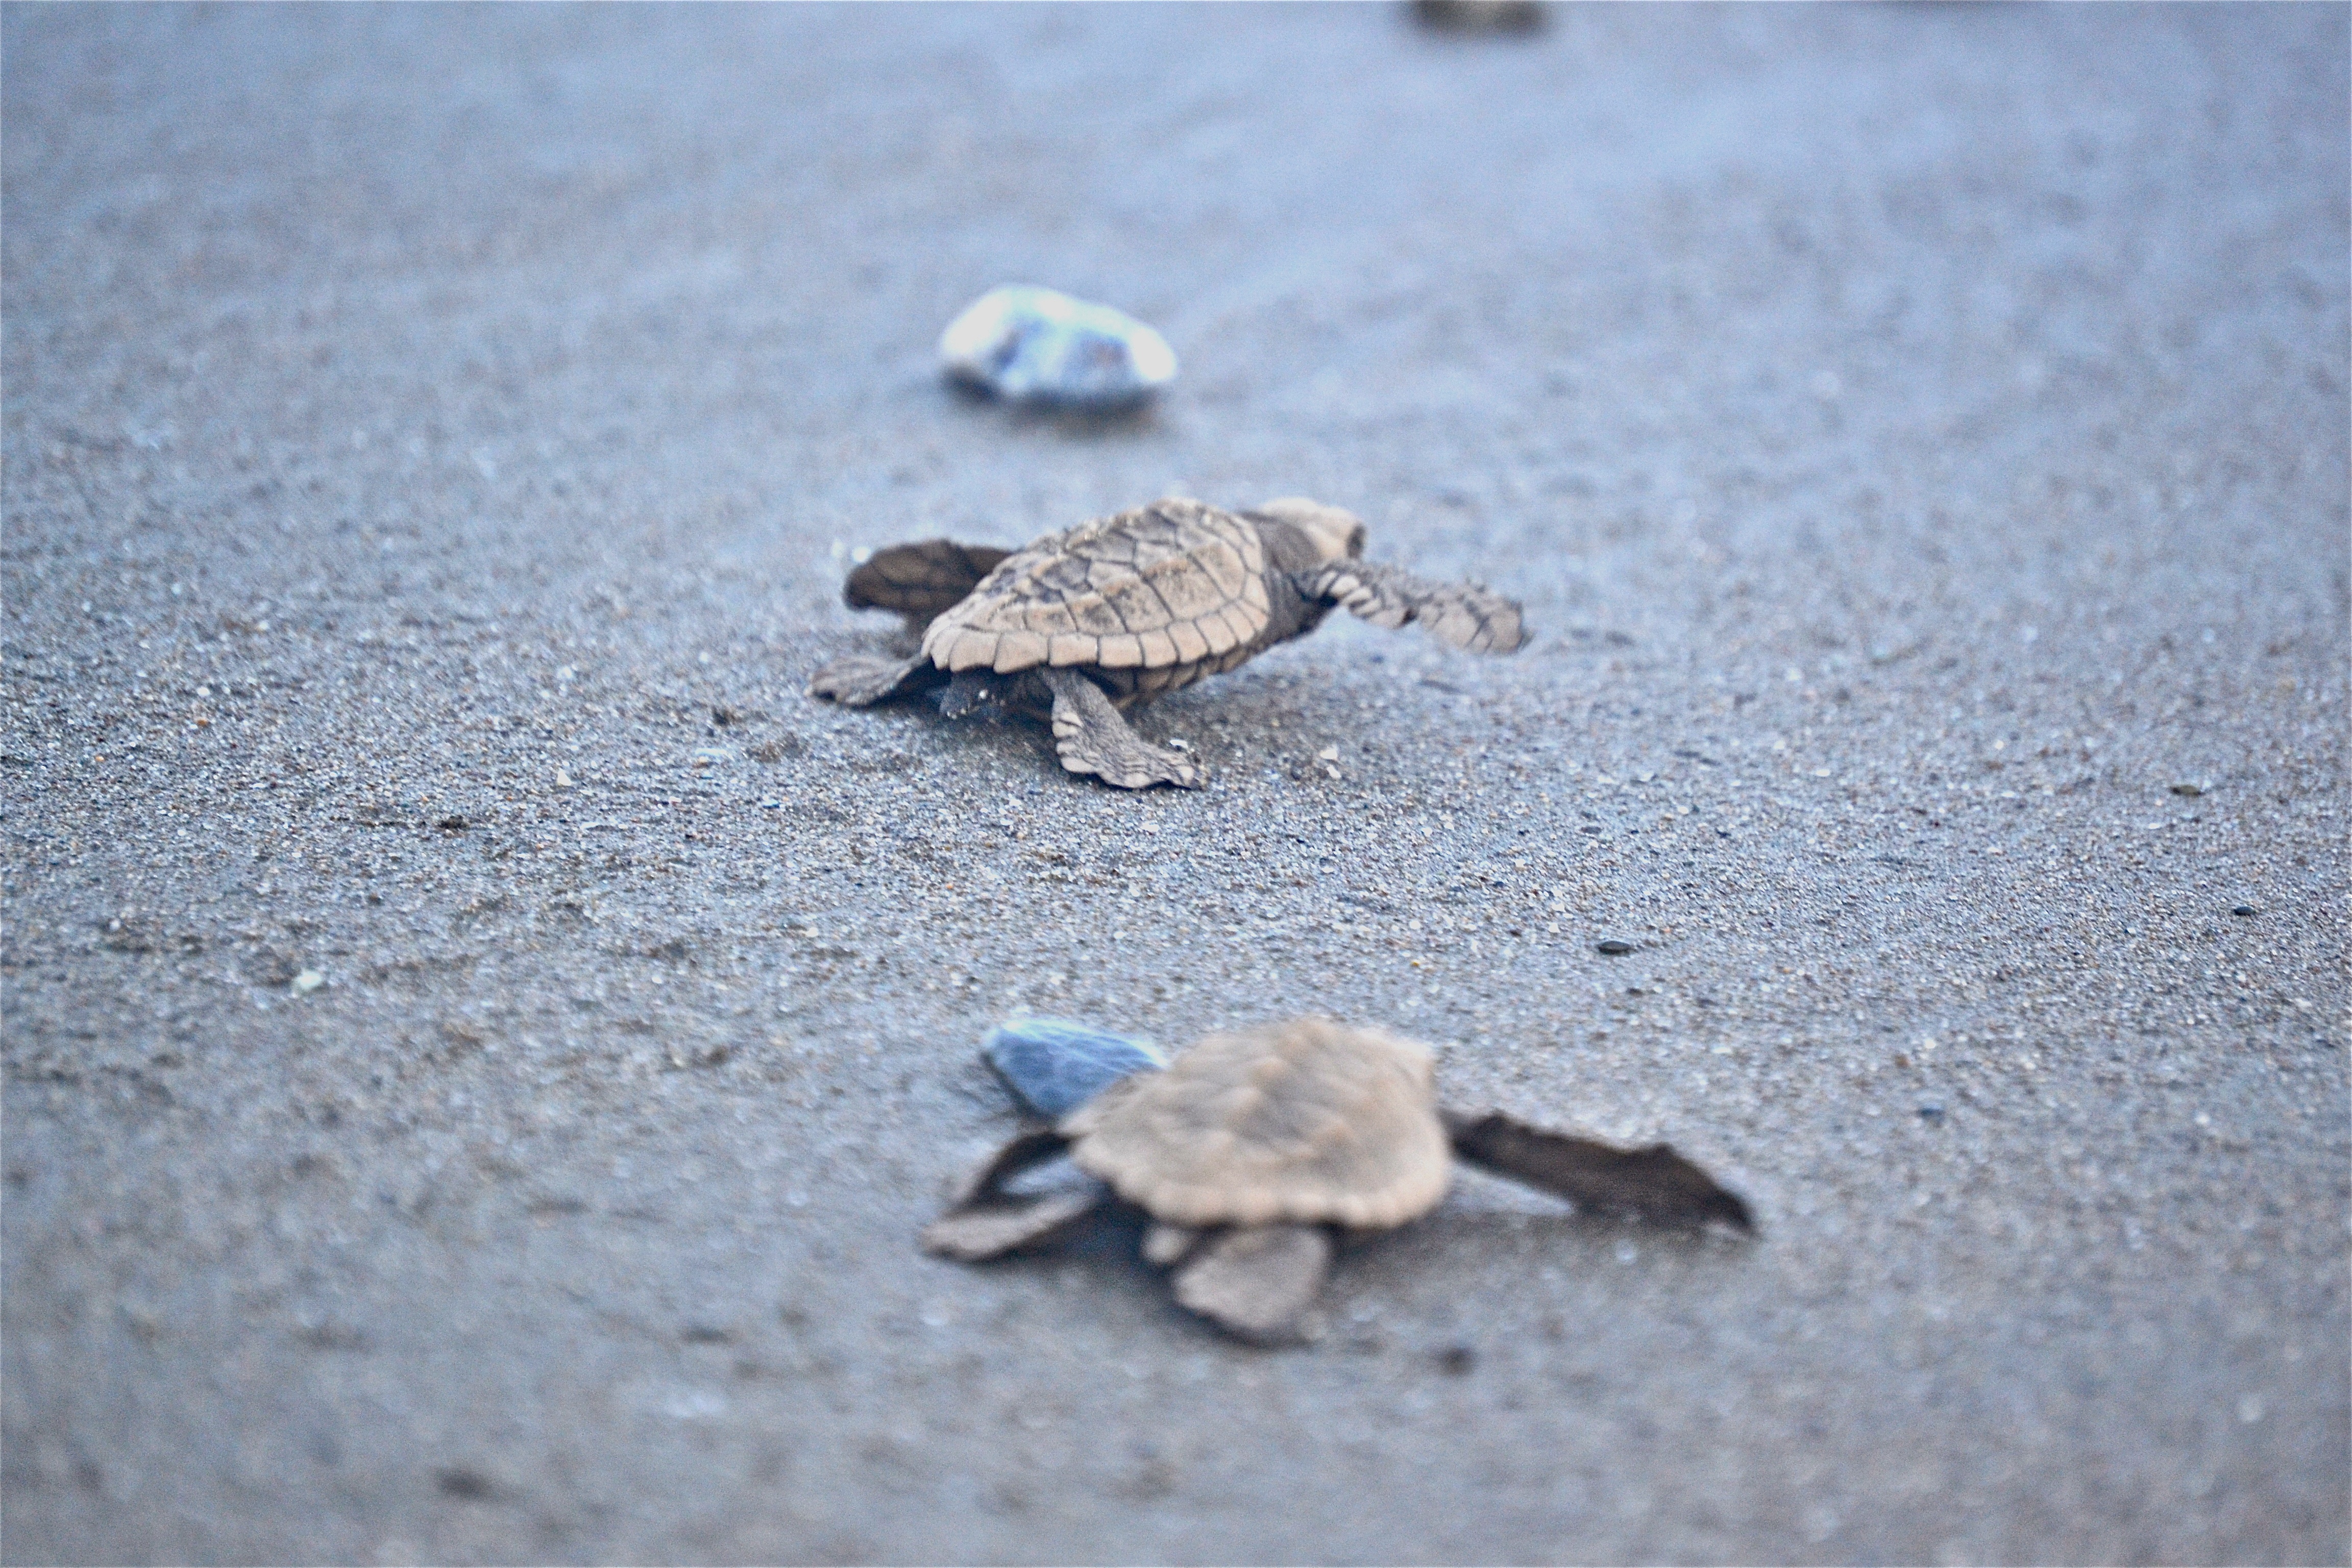
wildlife, turtle, sea turtle, reptile, fauna, vertebrate